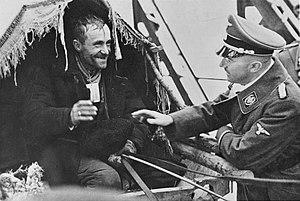
L’Action Zamość est un projet expérimental de colonisation mené par le Troisième Reich en Pologne. Ce projet est appliqué, à partir de 1942, par le chef de la police et des SS du district de Lublin, Odilo Globocnik, à Zamość, une circonscription administrative du Gouvernement général de Pologne. Il a été longuement élaboré dès 1941, sous l’impulsion du Reichsführer-SS Heinrich Himmler, à partir d’études détaillées menées par des experts SS de la colonisation. La région de Zamość a été choisie en raison de la présence de colons allemands établis durant le règne de Joseph II, de la richesse du terroir et de Zamość même, une ville datant de la Renaissance.